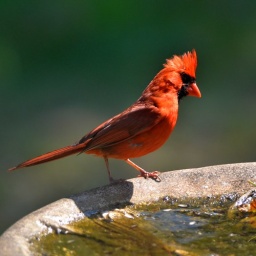
The cat was walking around and this fellow was not happy.